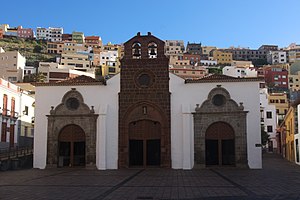
San Sebastián de La Gomera
Kirken Nuestra Señora de la Asunción
San Sebastián de La Gomera med ca. 8600 indbyggere er en kommune og hovedstad i den til Spanien hørende Kanariske ø La Gomera. Den ligger på øens østkyst og er efter indbyggertal og areal den største af øens seks kommuner. Nabokommunerne er Hermigua i nordvest og Alajeró i sydvest. Byen ligger i dalen Barranco de la Villa. Vandløbene fører kun ved nedbør vand. I den øverste del af Barrancos er der anlagt opdæmmede søer, for at samle overfladevandet. I nutiden er kommunens økonomi hovedsagelig bestemt af at fungere som øen hovedstad og havn. Særlig servicesektoren, transport, handel og turismen har stor betydning for kommunens økonomi